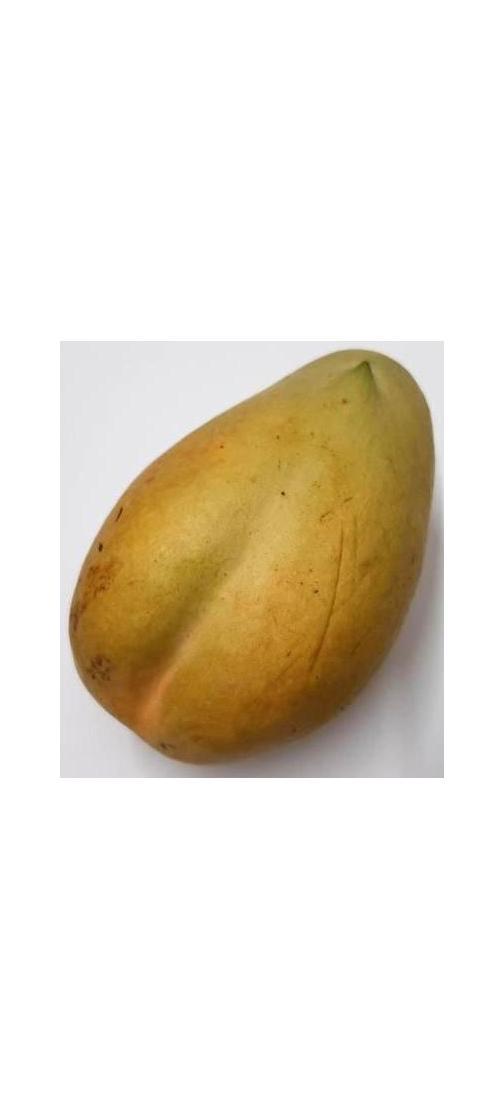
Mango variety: Bari-11